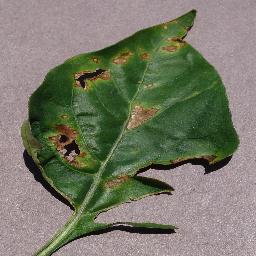
Label: Pepper,_bell___Bacterial_spot